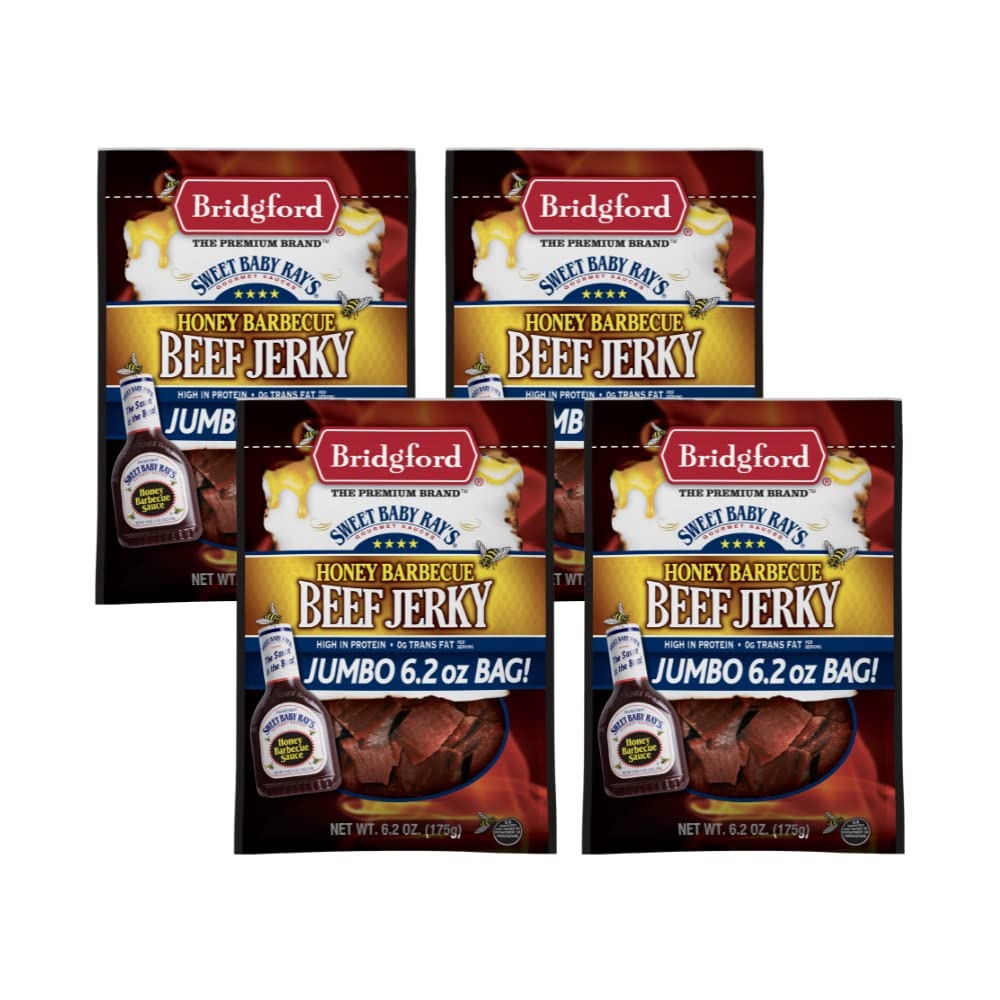
Item Name: Bridgford Sweet Baby Ray’s Beef Jerky Honey BBQ 6.2 oz Pack of 4 - High Protein Jerky for Midday Energy Boost or Post Workout Snack - Naturally Smoked Ready to Eat Meat Snacks for On the Go Snacking
Bullet Point 1: Delicious Flavor: Enjoy the irresistible taste of Sweet Baby Ray's signature honey barbecue sauce infused into every tender piece of beef jerky. Satisfy your cravings with our beef jerky snack packs and the authentic taste of signature barbecue sauce.
Bullet Point 2: Premium Ingredients: Made with care using premium beef and the finest ingredients, Bridgford Foods maintains a commitment to a unique rich taste in every pack of jerky. You can trust that you're getting a delectable snack made with real ingredients.
Bullet Point 3: Protein-Rich: Packed with protein, our honey barbecue beef jerky is a convenient and delicious way to fuel your day. Our healthy jerky makes an excellent choice for those seeking a ready-to-eat nutritious post-workout snack or a midday energy boost.
Bullet Point 4: Versatile: Whether you're craving a savory snack or want to add some flavor to your favorite meal, our honey barbecue beef jerky is a great choice for all occasions. Use it as a standalone snack or incorporate it into recipes for an extra punch of flavor.
Bullet Point 5: Trusted Brand: Bridgford Foods has a reputation for delivering high-quality meat snacks customers love. With our honey barbecue beef jerky, you can trust you are getting a product from a brand that prioritizes taste, quality, and customer satisfaction.
Value: 6.2
Unit: Ounce

Price: 51.99